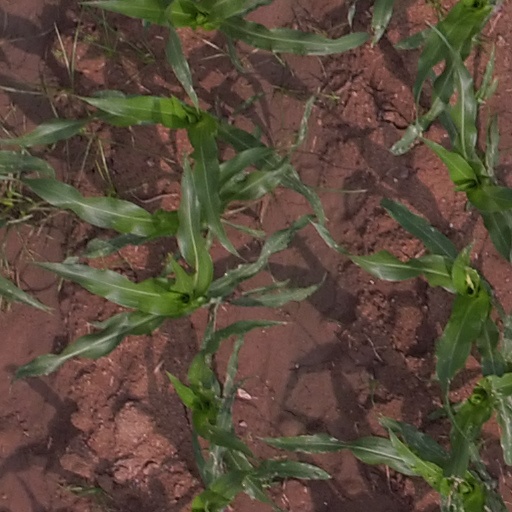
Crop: maize; corn